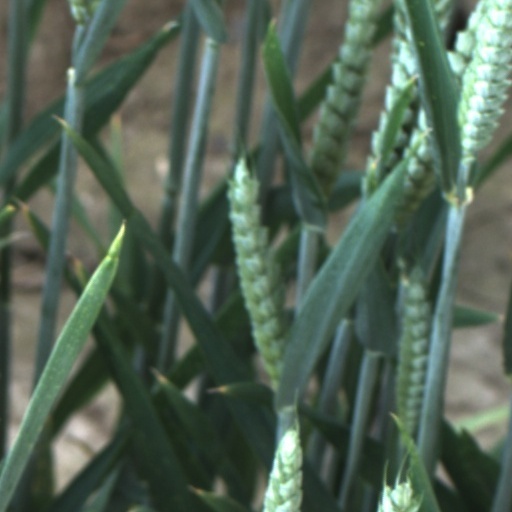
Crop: wheat